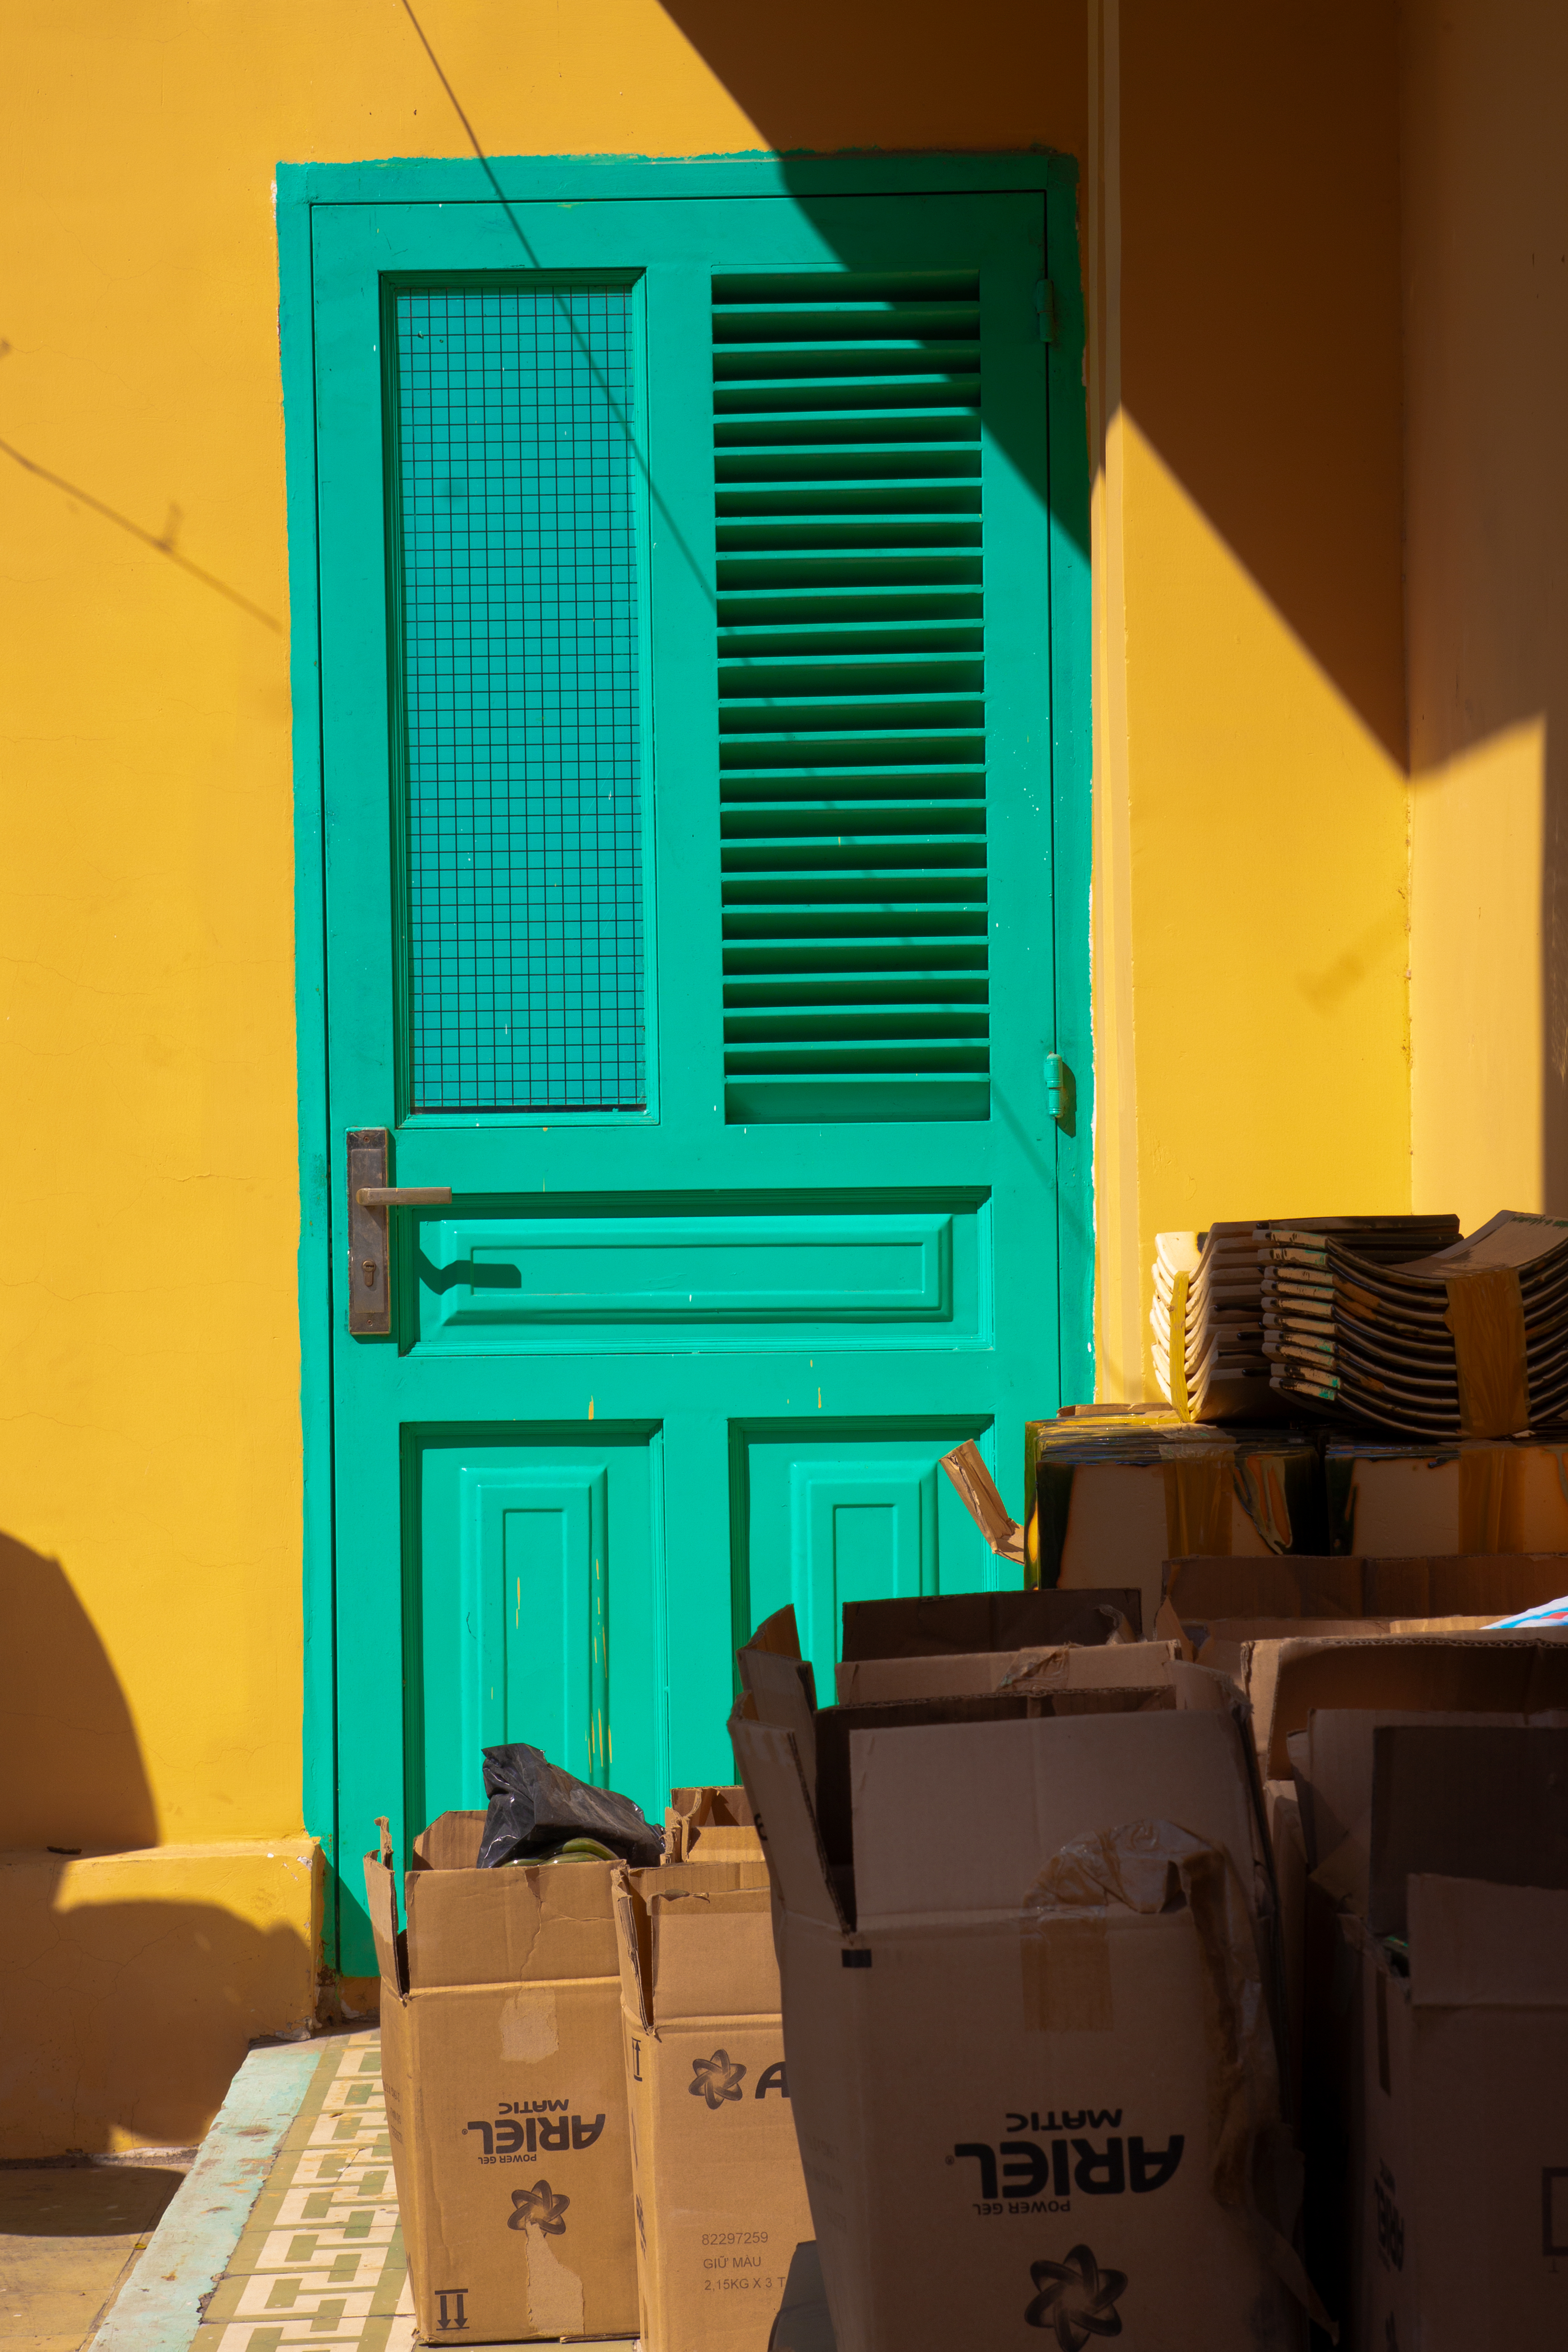
house, green, yellow, teal, turquoise, plastic